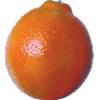
Label: tangelo